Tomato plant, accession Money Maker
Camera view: tilt-top (135 deg); turntable rotation: 180 degrees
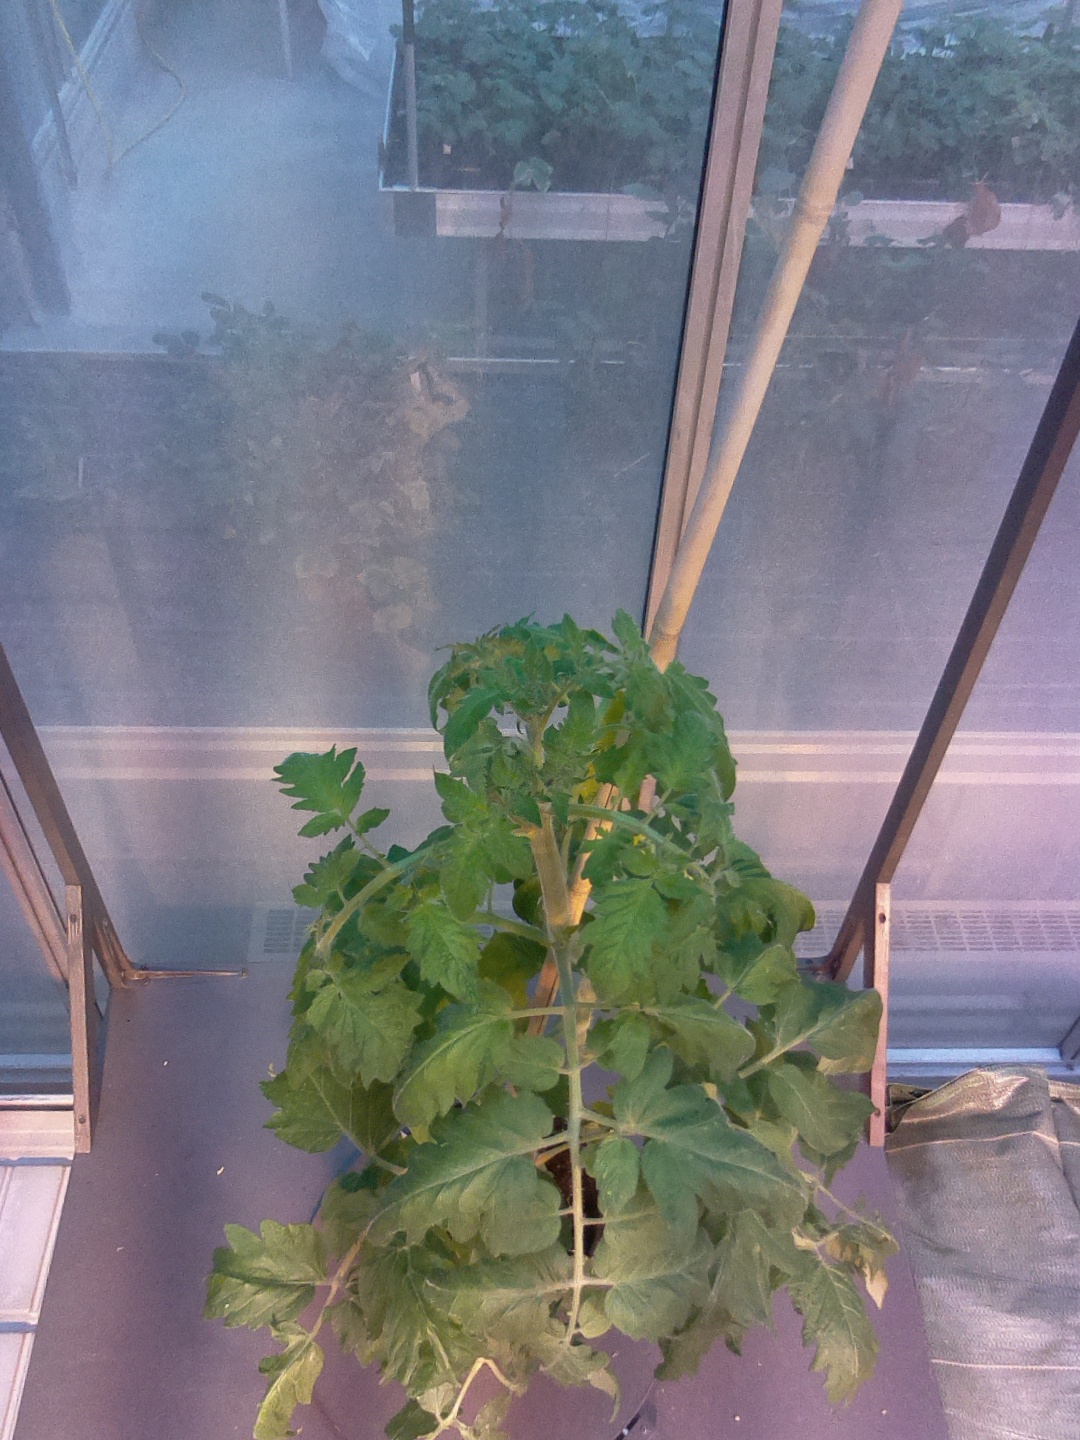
BBCH growth stage 65: Full flowering, 50%-60% of flowers open, first petals falling